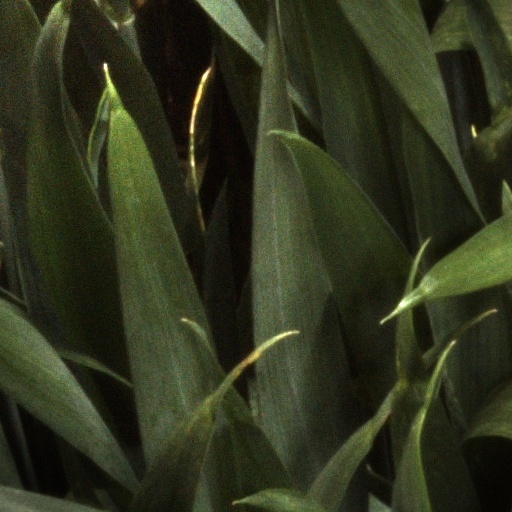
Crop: wheat